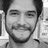
Emotion: neutral